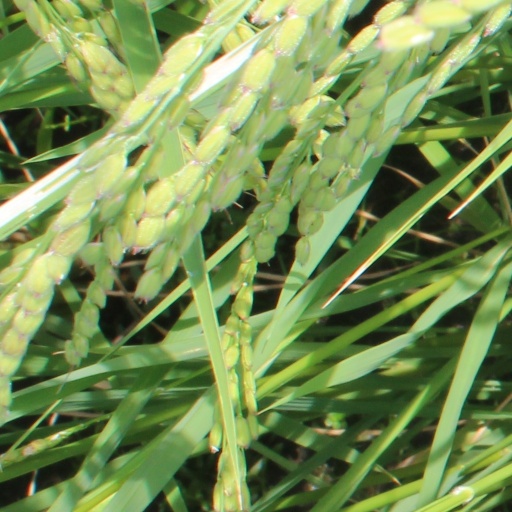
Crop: rice